Third Girl

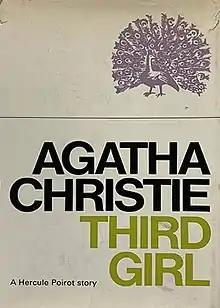
Dust-jacket illustration of the first UK edition

Third Girl is a work of detective fiction by Agatha Christie and first published in the UK by the Collins Crime Club in November 1966 and in the US by Dodd, Mead and Company the following year. The UK edition retailed at eighteen shillings (18/-) and the US edition at $4.50.